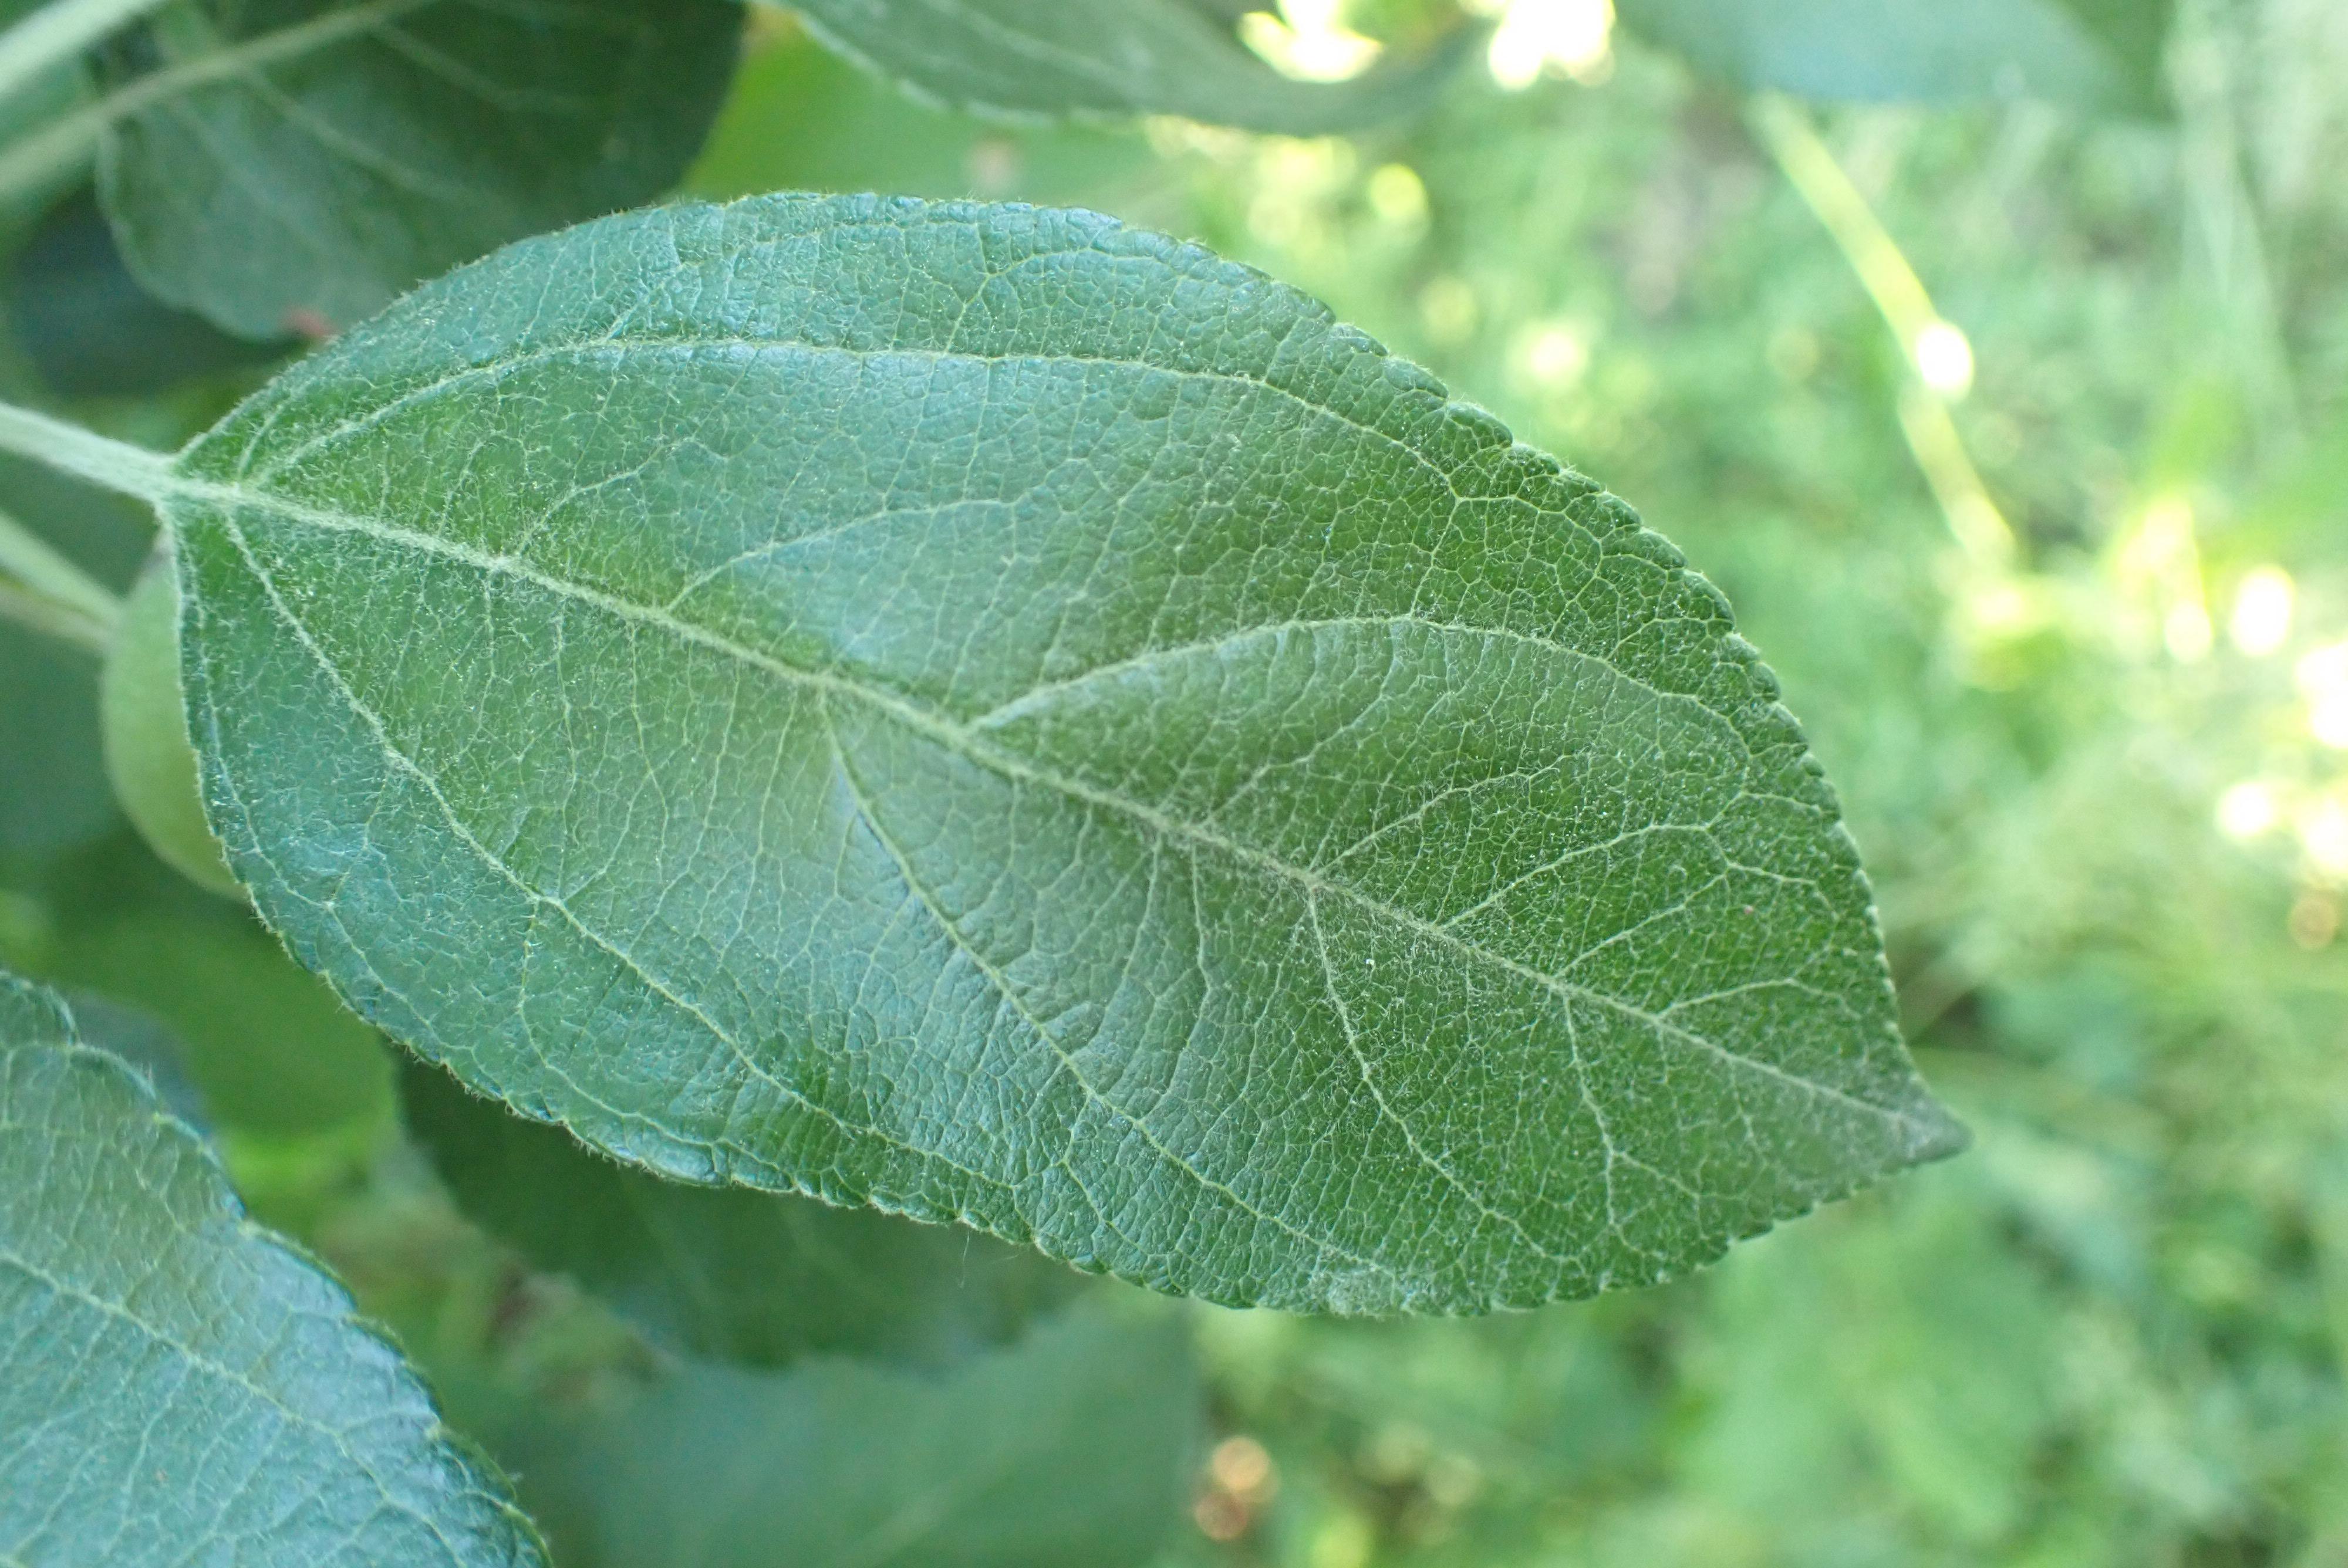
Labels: healthy